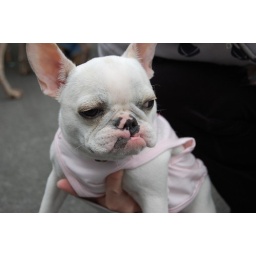
Um, I'm pretty darned cute in my fancy dress